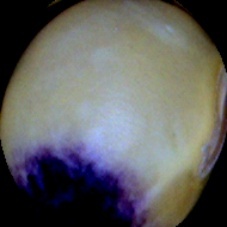
Label: Spotted